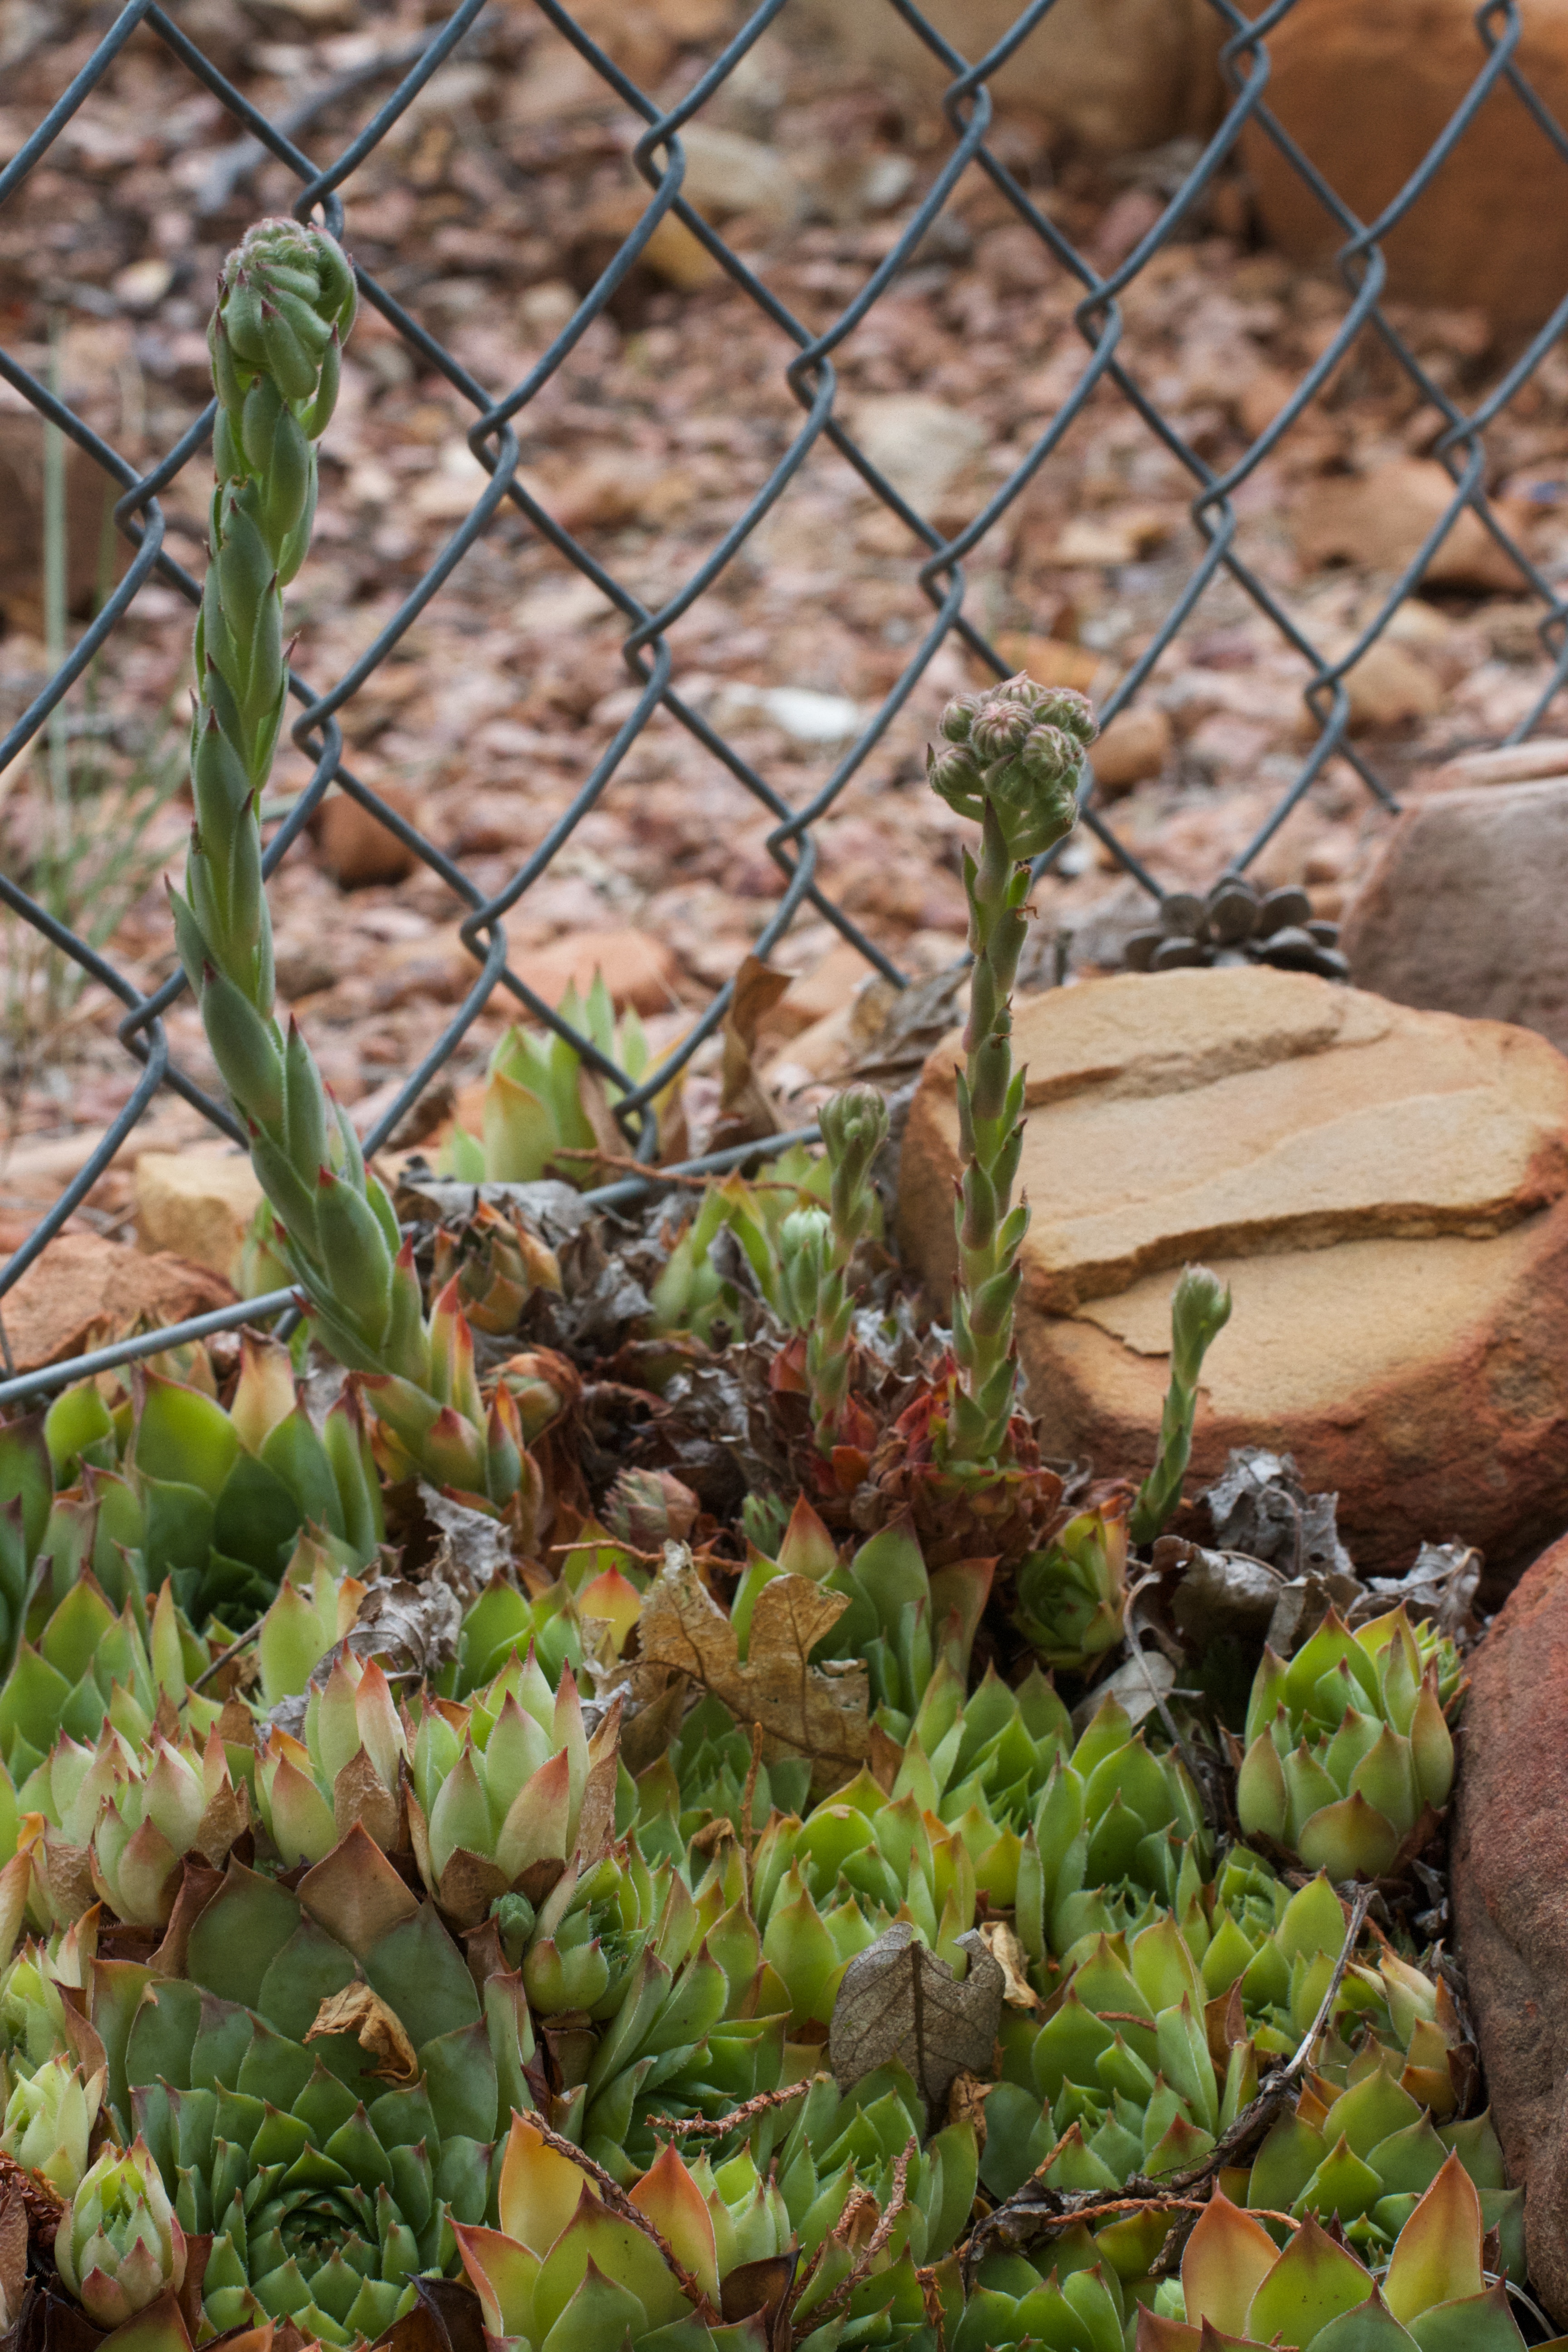
branch, plant, leaf, flower, wildlife, produce, botany, garden, flora, fauna, shrub